Palestine Arab Congress

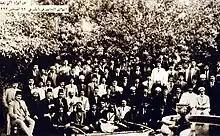
Fifth congress

The fourth congress, on 25 June 1921, was attended by about 100 delegates who voted to send a six-man delegation (led by Musa Kazim) to London. The delegates arrived in London in September and met with the Secretary of State for the Colonies, Winston Churchill. On their way, they met Pope Benedict XV in Vatican City and attempted to meet with delegates to the League of Nations in Geneva. Responding to the congress, High Commissioner Herbert Samuel promised that the British would "never impose a policy contrary to their religions, their political and their economic interests".